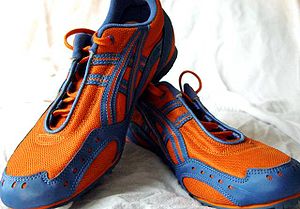
Asics
Et par brugte ASICS sko
Et par brugte ASICS sko.
Asics er et firma der producerer sportsprodukter. Asics er blevet mest kendt for deres løbesko der har de karakteristiske striber på siderne. Striberne blev i starten udformet på denne måde for at opbygge optimal stabilitet i skoene. Striberne er sidenhen blevet kendetegnet for Asics. Foruden løb producerer Asics også udstyr til andre sportsgrene – fodbold, cricket, golf, wrestling, volleyball, m.m.